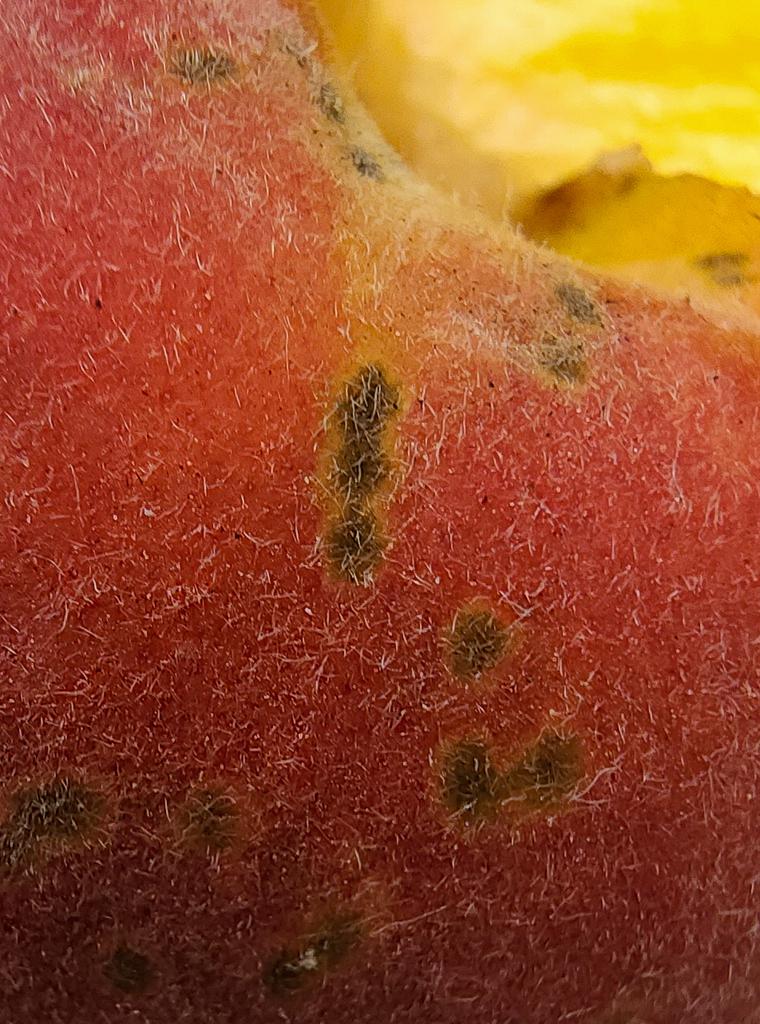
Plant: Peach
Disease: peach scab